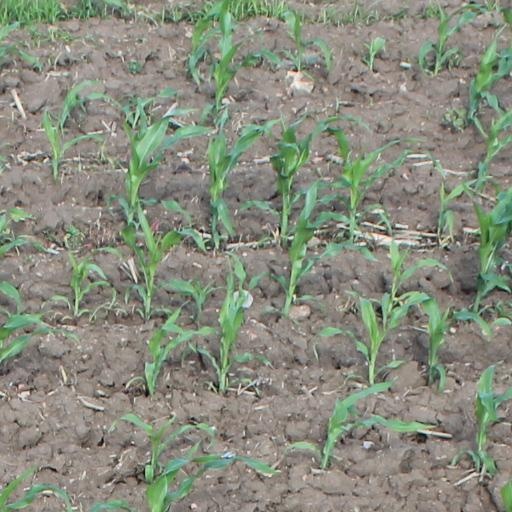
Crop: maize; corn